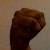
The image shows a hand gesture representing the letter 'M' in Indian Sign Language.